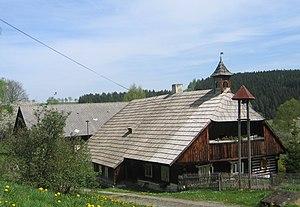
Hlavňovice est une commune du district de Klatovy, dans la région de Plzeň, en République tchèque. Sa population s'élevait à 485 habitants en 2017.